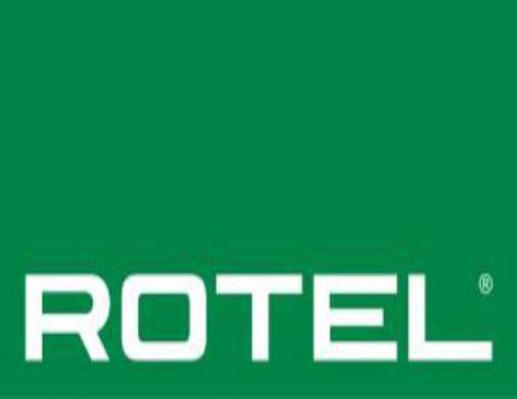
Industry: Food